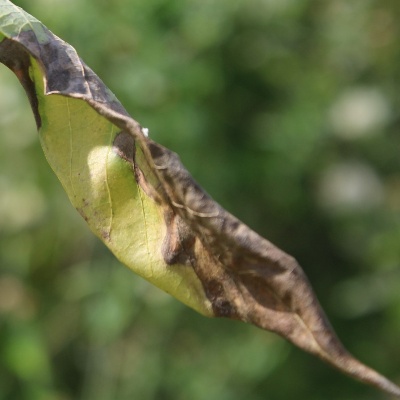
Crop: Cassava
Condition: bacterial blight